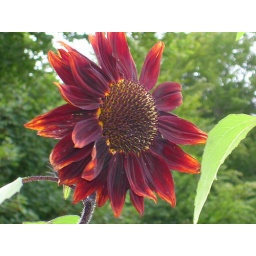
Sunflower - Moulin Rouge - Grown from seed. I have ten plants growing in the garden all with flowers on